Vestre Porsgrunn Church

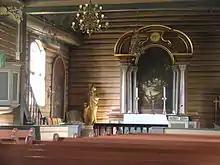
Interior of the church

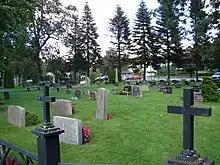
Graveyard surrounding the church

Porsgrunn grew up as a ladested for the nearby town of Skien. In 1690, a cemetery was built in Porsgrunn, on the west side of the river. A small wooden building at the cemetery was sometimes used for worship services due to the lack of a church in Porsgrunn. In 1722, a new cemetery chapel was built to replace the previous one. These buildings are sometimes considered the precursors to the current church. The King gave authorization to construct the church in the autumn of 1756. Joen Jacobsen was hired to build the church using plans by the architects Lauritz de Thurah and Andreas Pfützner. Construction took place in 1757–1758. The church was a wooden long church with a bell tower at the entrance to the south, and a rectangular choir to the north of the nave. The year on the wind vane in the spire is 1757, presumably the year when the tower was completed. The new building was consecrated on 16 March 1758 and the church was called "Immanuel Church".